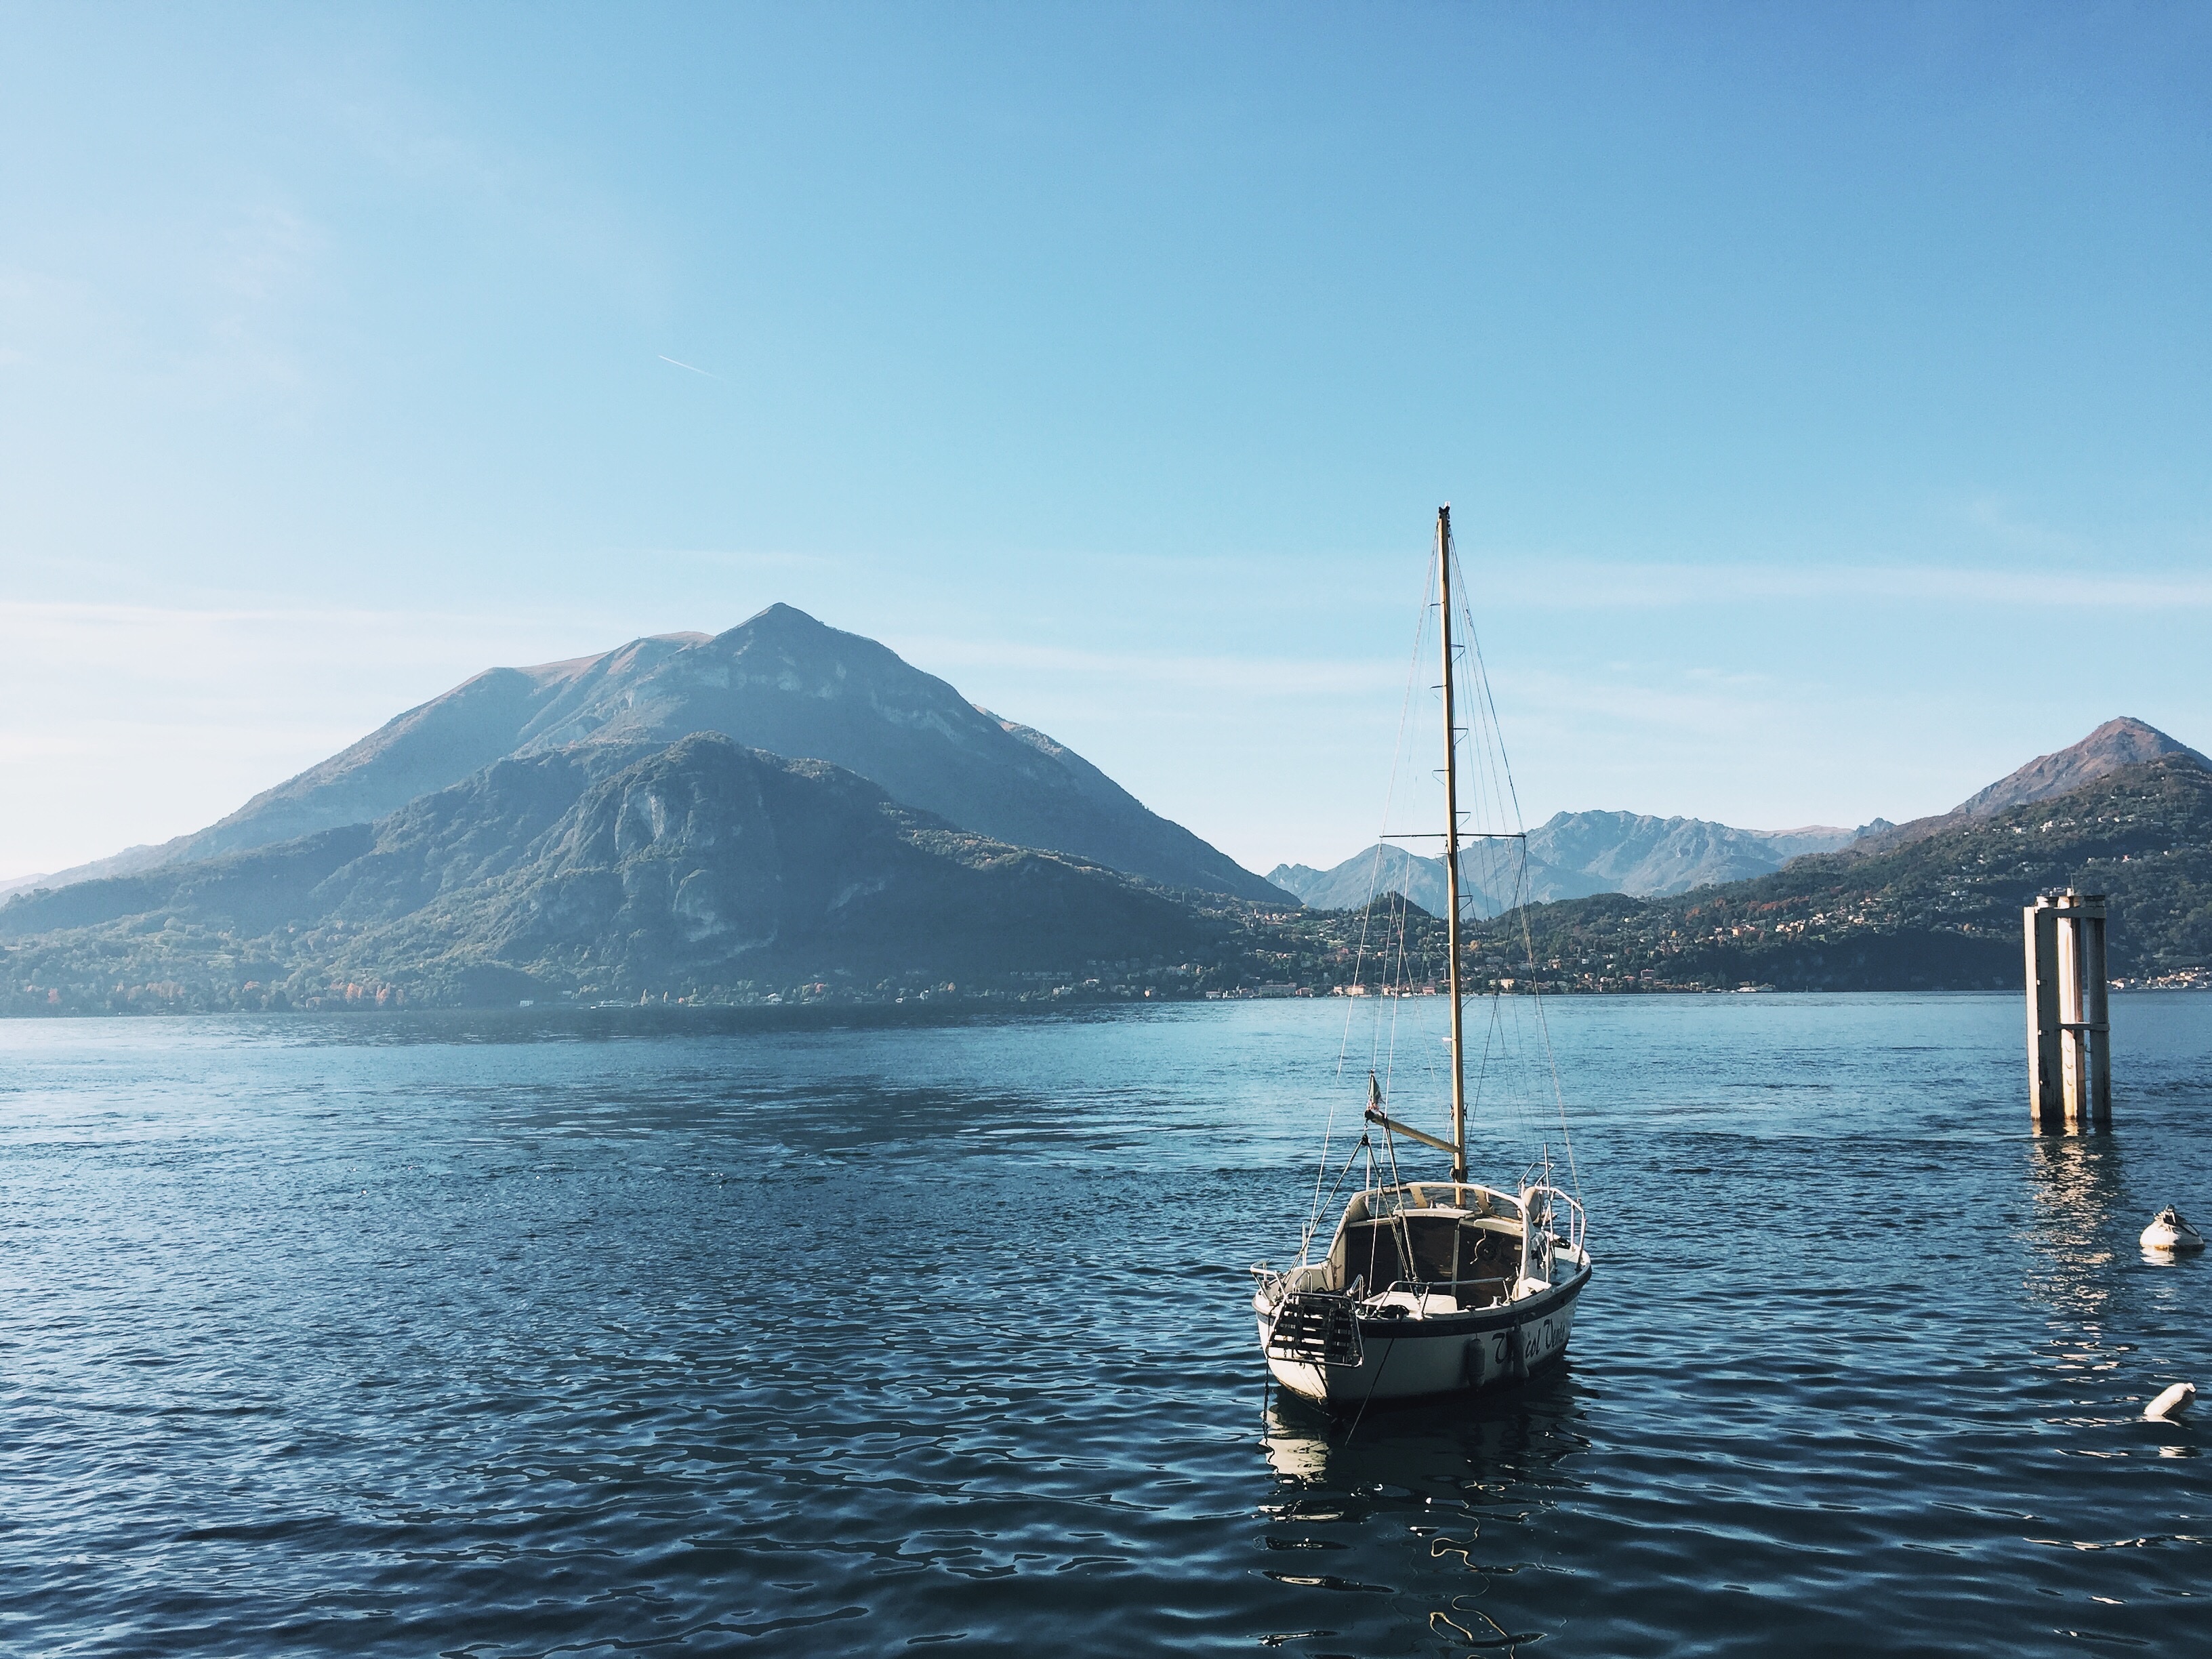
sea, coast, boat, lake, vehicle, sailing, bay, fjord, boating, loch